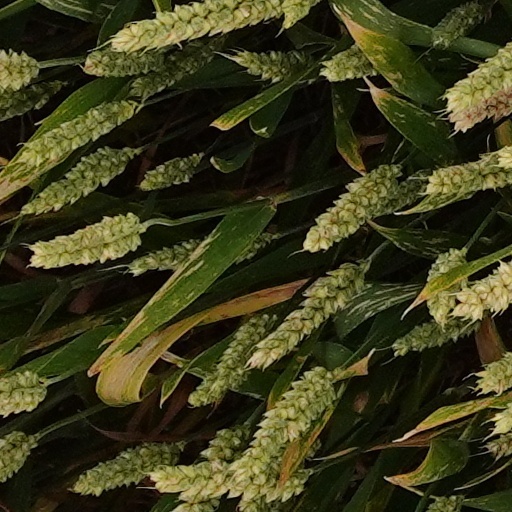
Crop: wheat